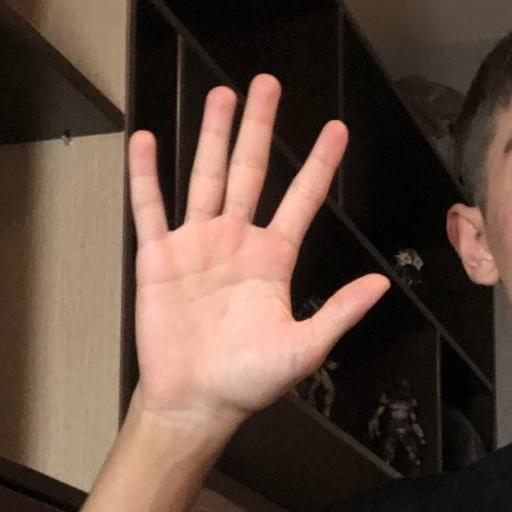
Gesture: palm